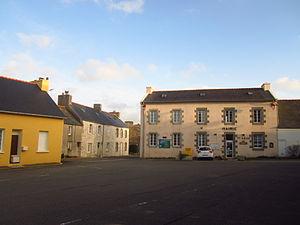
Mairie de Tréflez, Finistère
Tréflez [tʁeflɛz] est une commune du département du Finistère, dans la région Bretagne, en France.